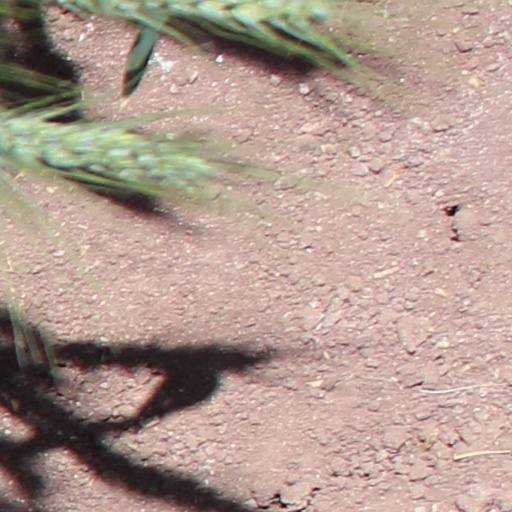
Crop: wheat